Calendar (2009 film)

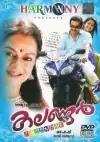

Calendar is a 2009 Indian Malayalam-language drama film directed by Mahesh and written by Babu Janardhanan, starring Navya Nair, Zarina Wahab in the lead roles along with Prithviraj Sukumaran. It also stars Mukesh, Jagathy Sreekumar and Maniyanpilla Raju in supporting roles.